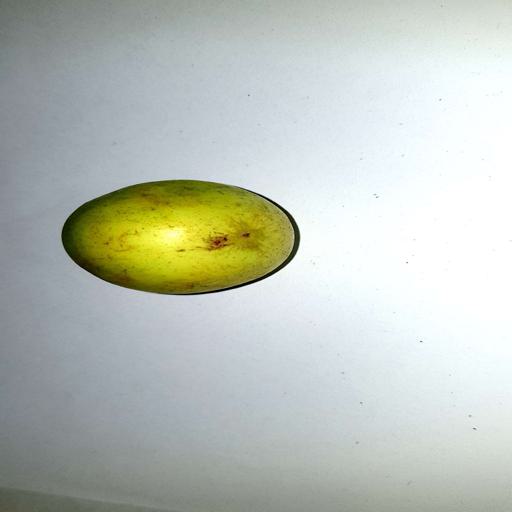
Label: healthy